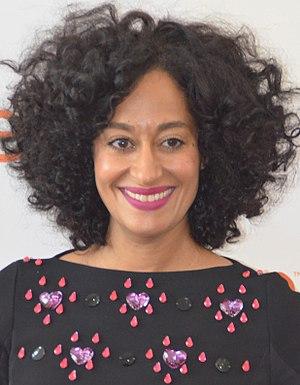
Les Afro-Américains, sont le groupe ethnique formé par les citoyens des États-Unis d’ascendance totale ou partielle d'Afrique subsaharienne. La grande majorité des Afro-Américains sont des descendants d'esclaves déportés entre 1619 et 1810.